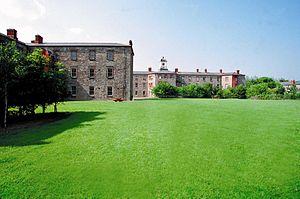
Griffith College est l’un des plus grands et des plus anciens collèges établis au troisième cycle en Irlande. C'est un collège privé.